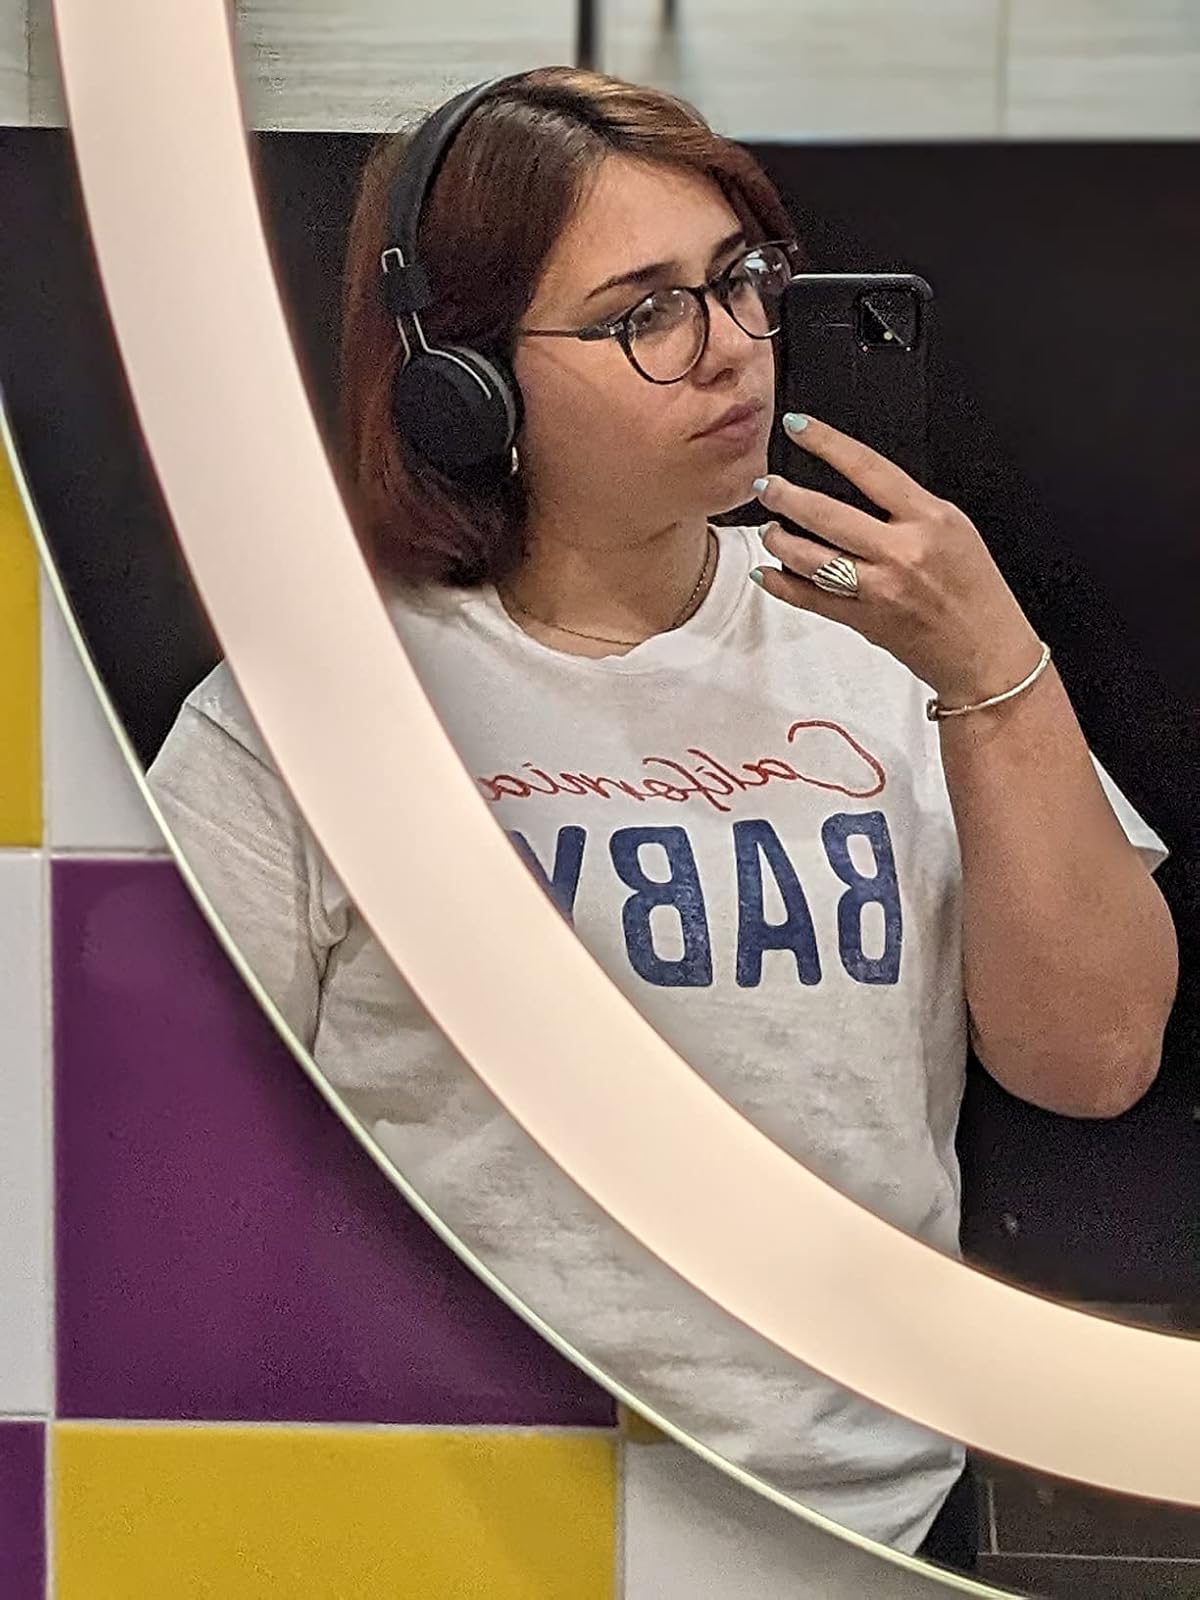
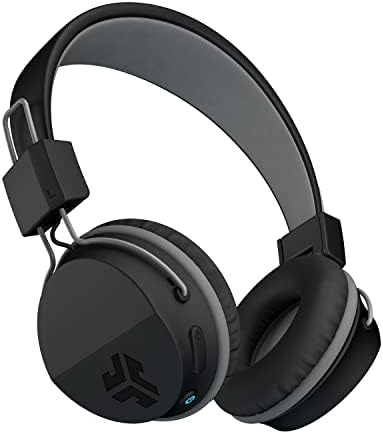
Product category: headphones
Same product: yes